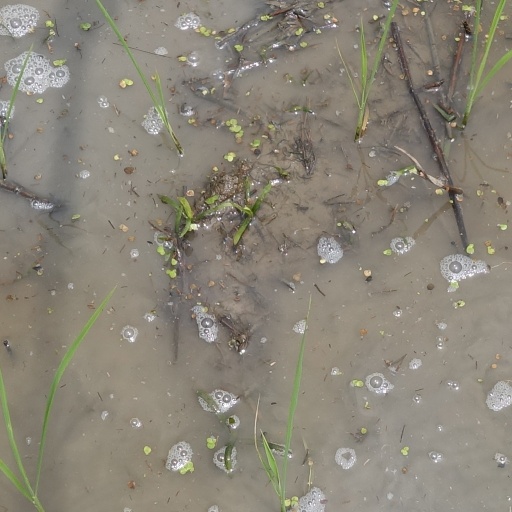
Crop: rice